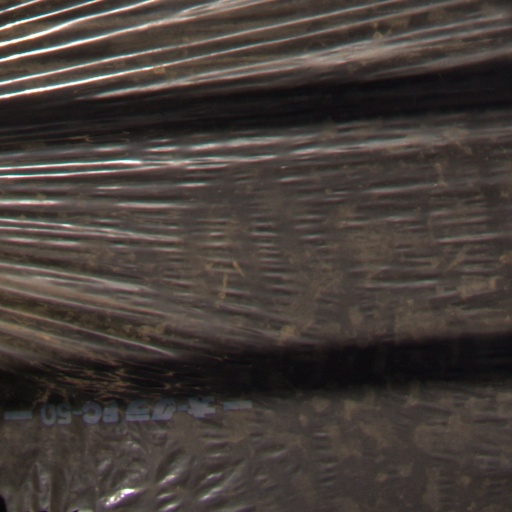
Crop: Jerusalem artichoke